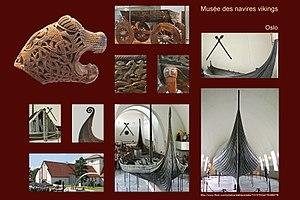
Le Musée des navires vikings se trouve à Bygdøy, une péninsule à l'ouest de la ville d'Oslo en Norvège. Il fait partie du musée d'histoire culturelle d'Oslo, association de musées sous la direction de l'université d'Oslo, et abrite essentiellement les bateaux vikings trouvés à Tune, Gokstad, et Oseberg.